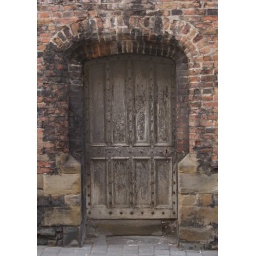
Old Wooden door found in the wall surrounding St Marys.